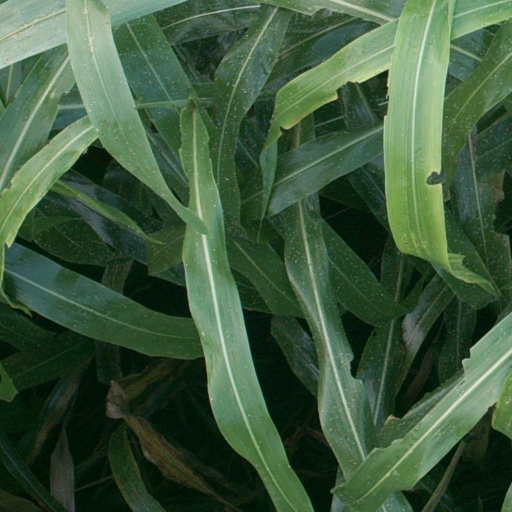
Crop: sorghum